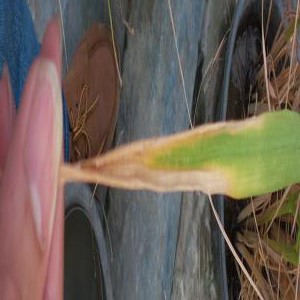
Disease: Bacterialblight